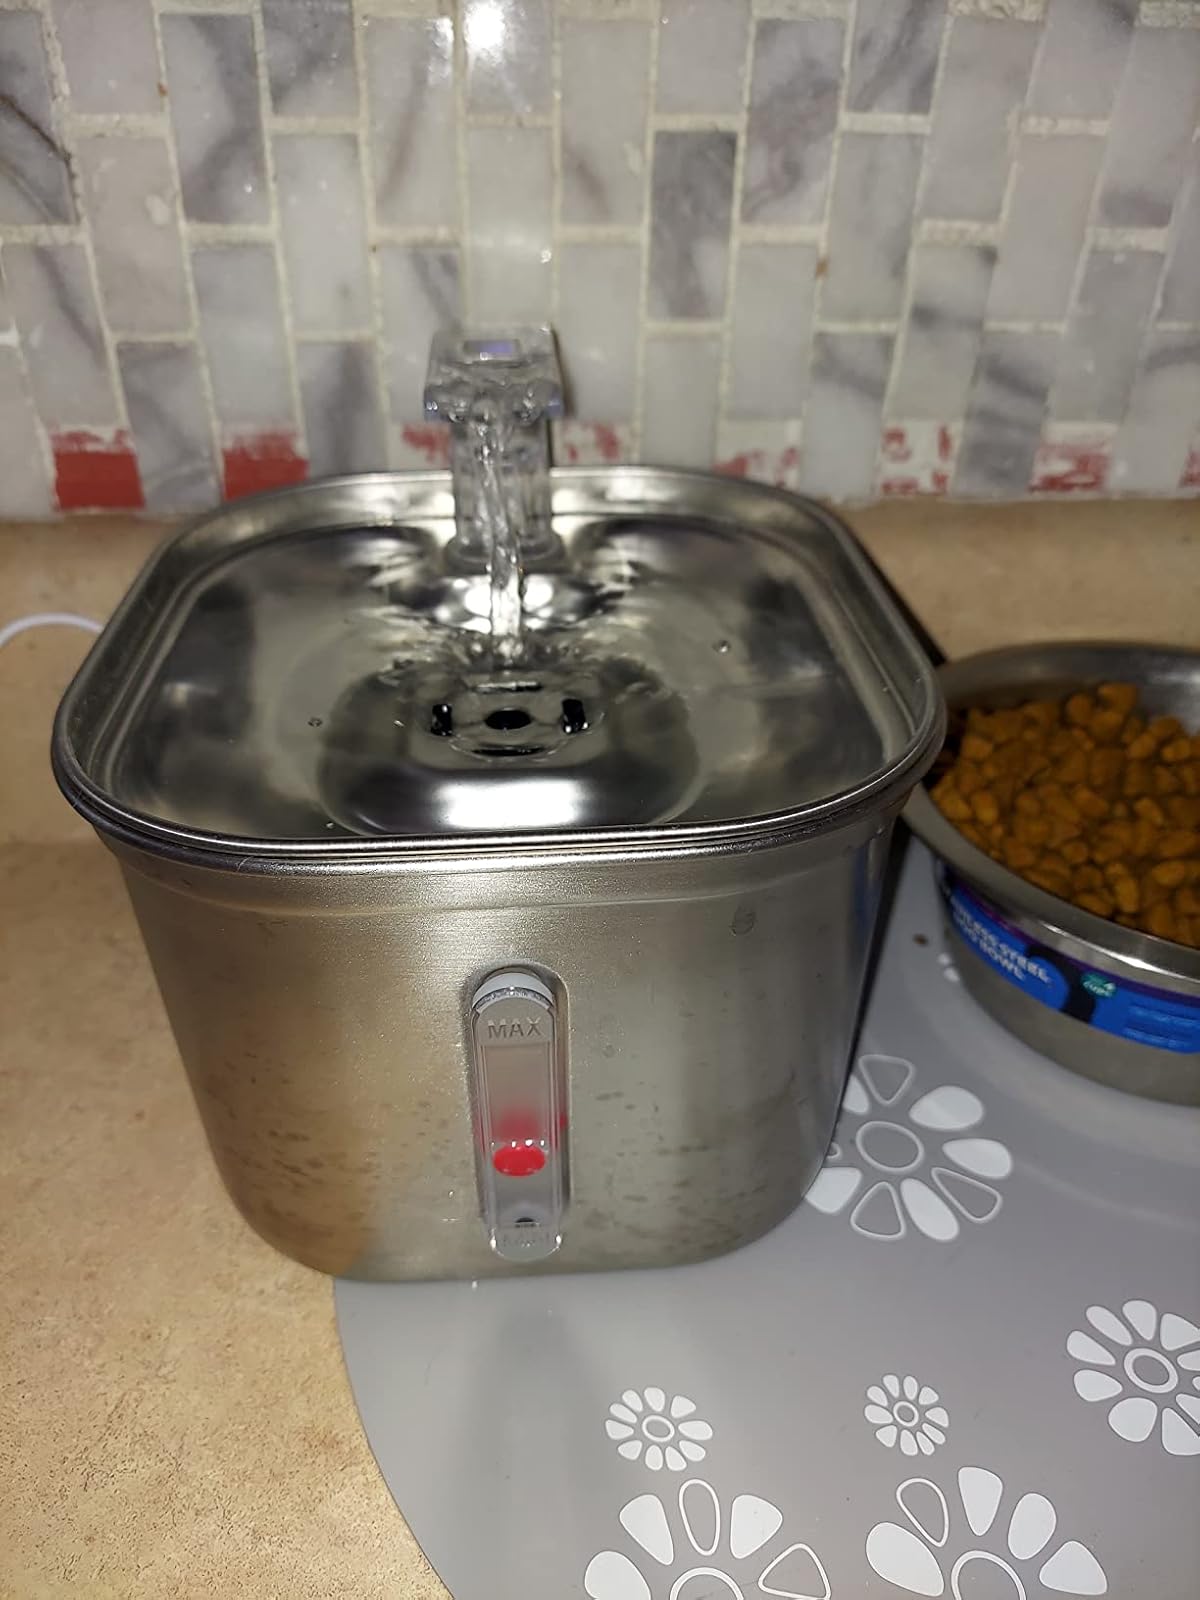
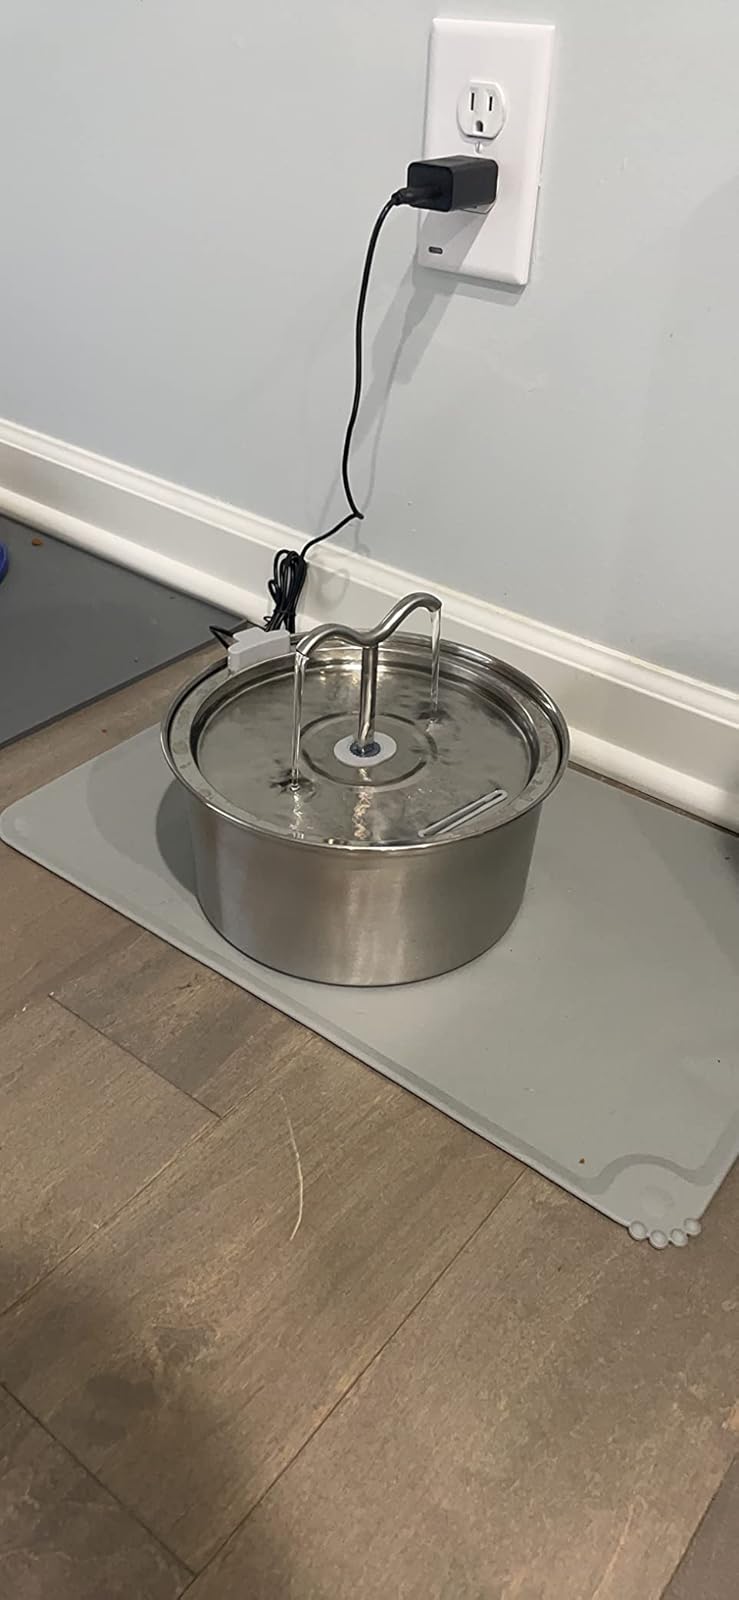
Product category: items_bowl
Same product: no